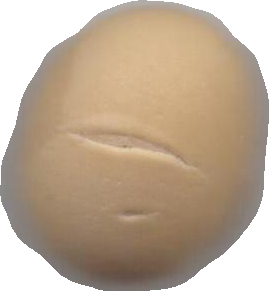
Variety: Grobogan